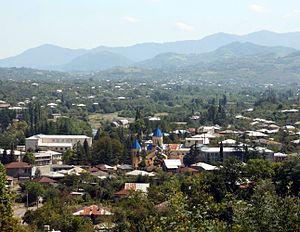
Vani, est une ville de Géorgie qui se situe en Iméréthie. Connue principalement pour ses sites antiques, son inscription est proposée au patrimoine mondial de l'UNESCO depuis le 24 octobre 2007.
La municipalité de Vani est un district de la région d'Iméréthie en Géorgie, dont la ville principale est Vani. En 2002, il comptait 34 464 habitants. Ce district ne possède qu'une seule ville, le reste est composé de 42 villages de moins de 3 000 habitants.